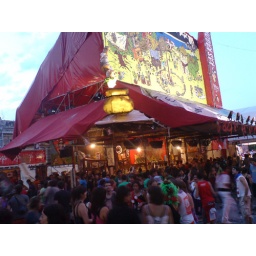
abtffn8aaa.wordpress.com/, My feet in the sky of Bilbao and my head in San Francisco street